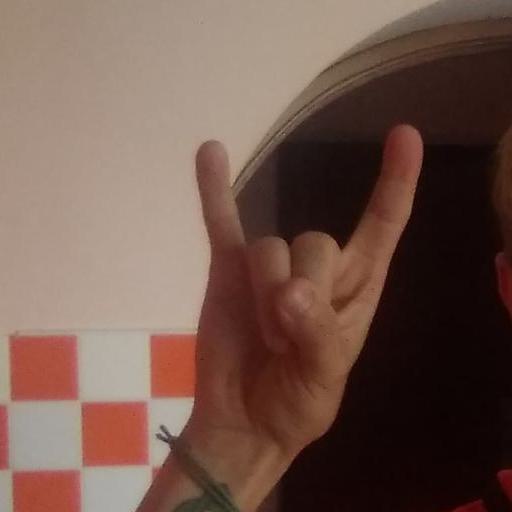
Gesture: rock